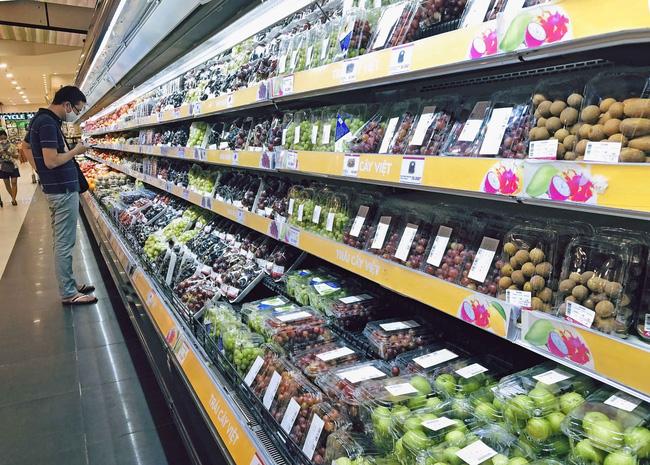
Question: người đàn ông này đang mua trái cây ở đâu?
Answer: ở trong siêu thị